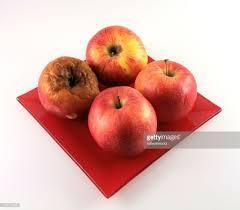
Label: apples